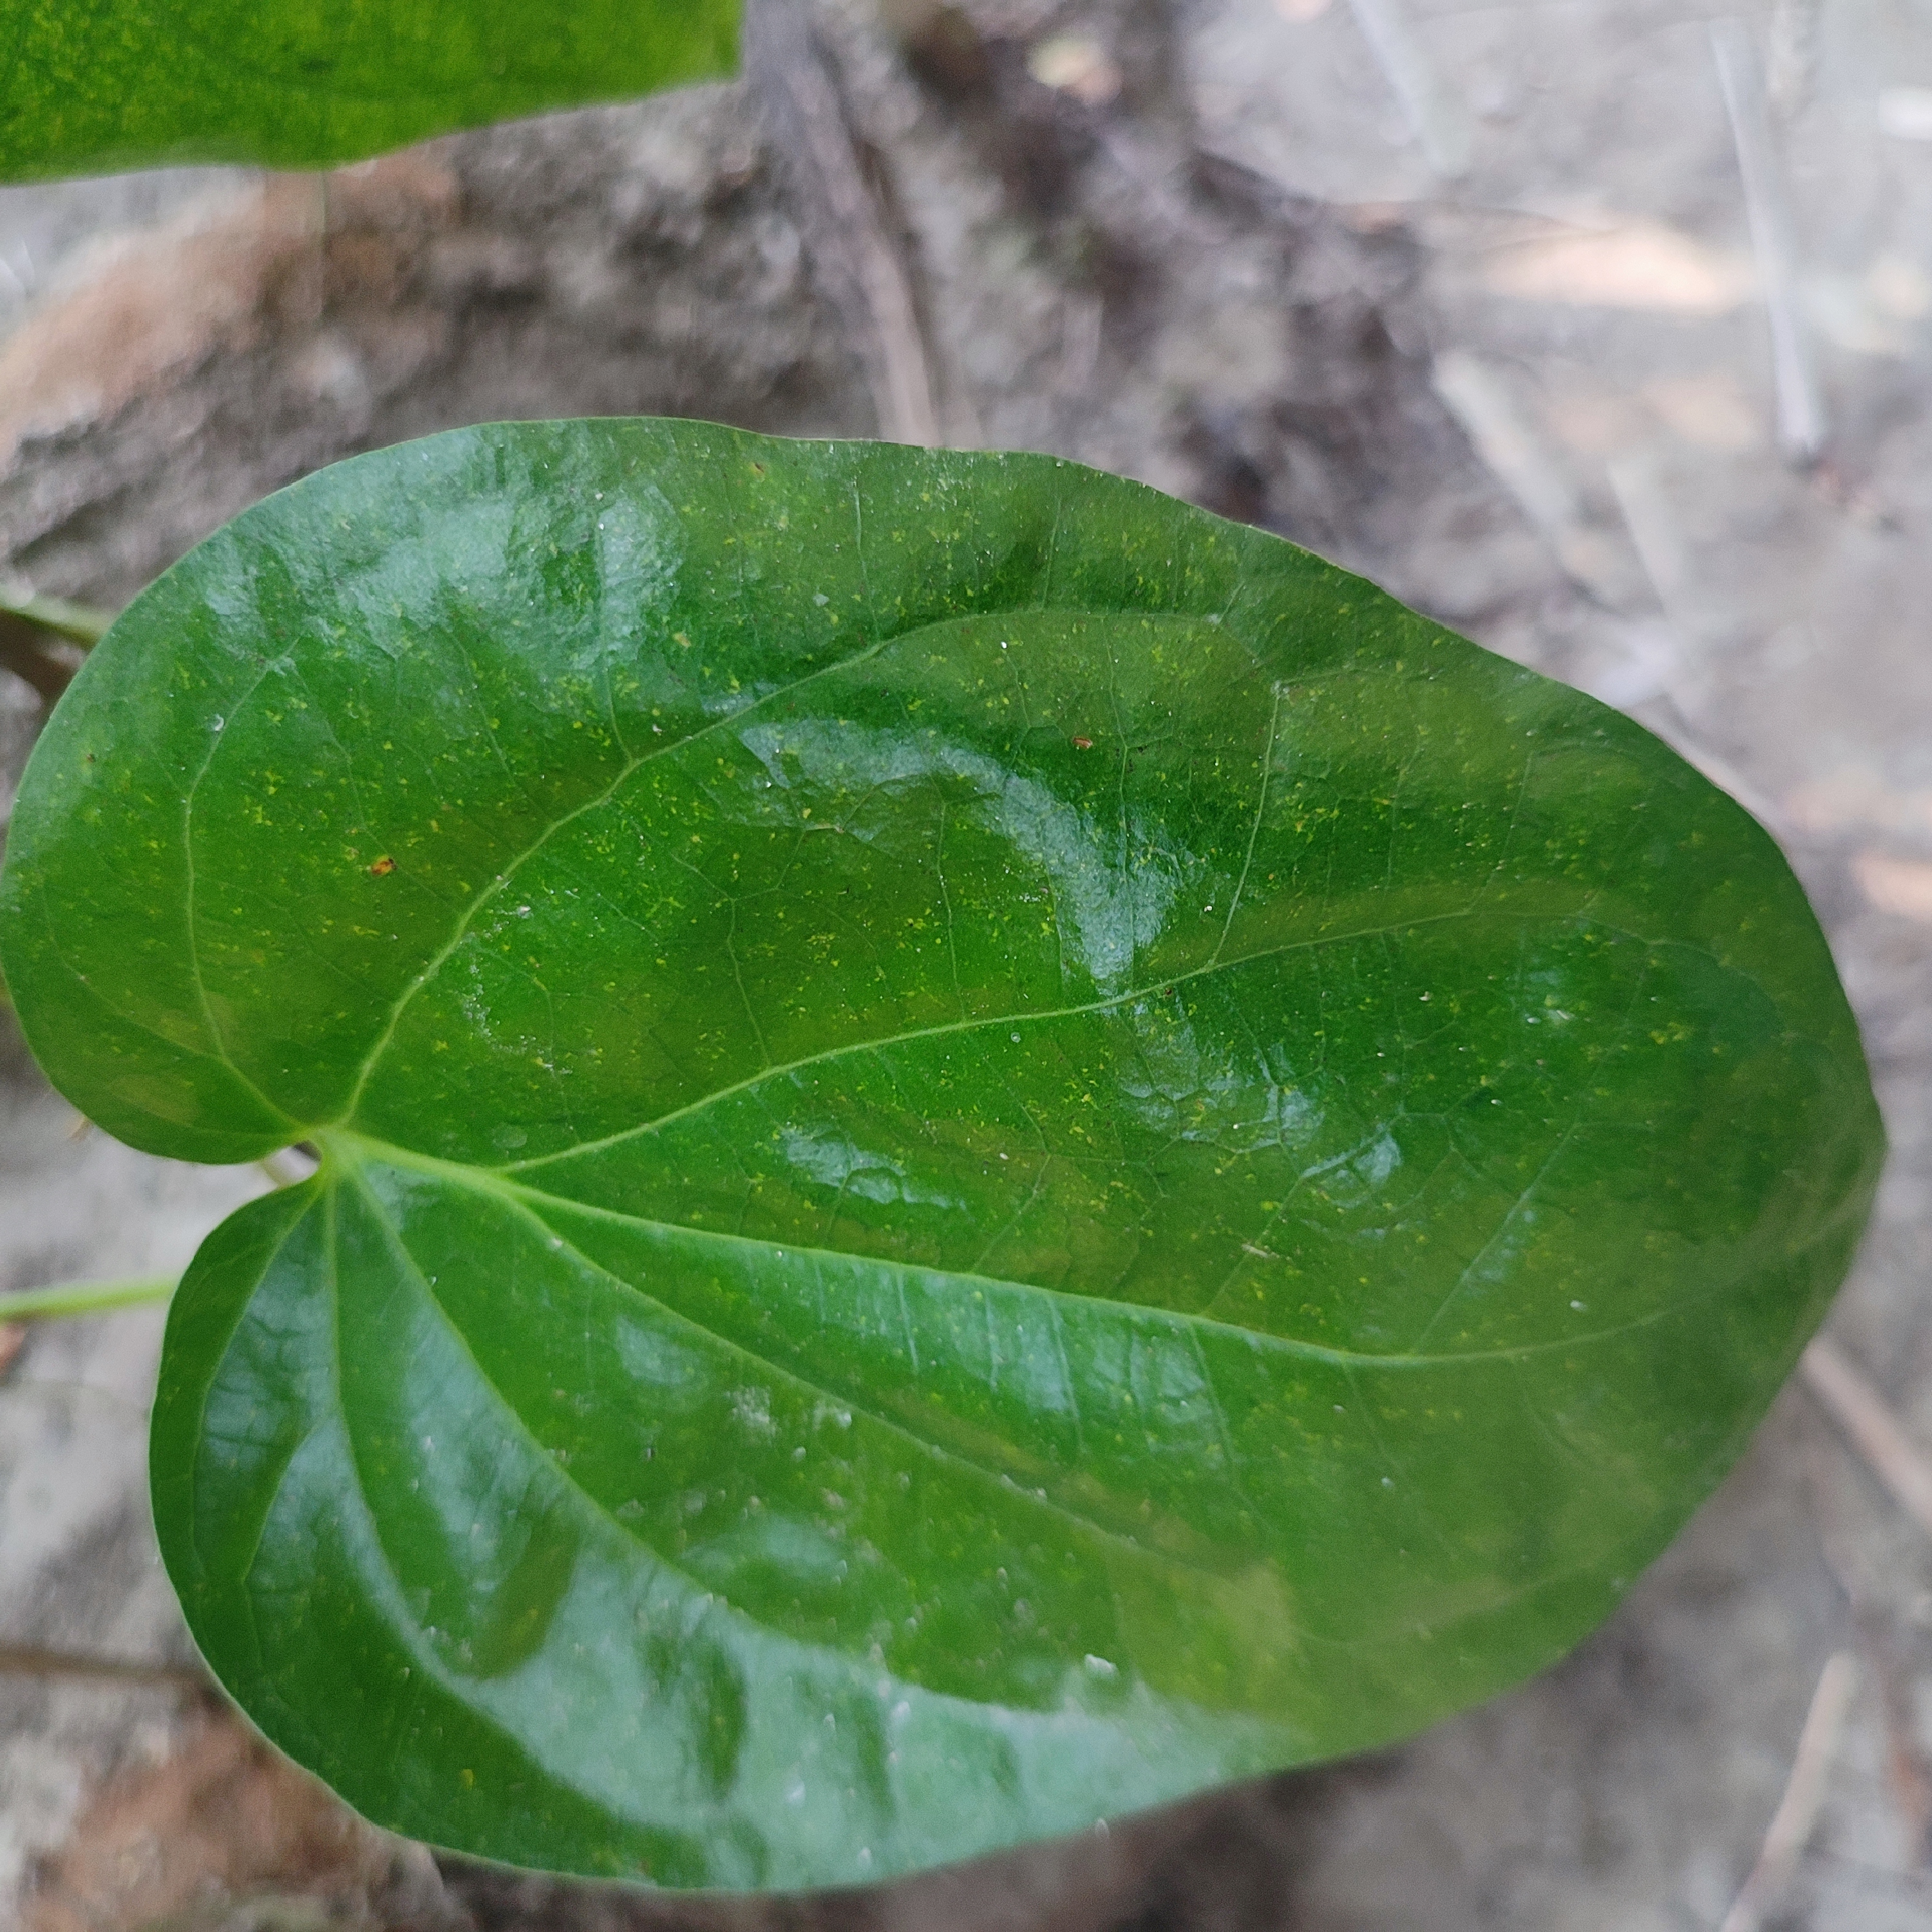
Label: Healthy_Leaf